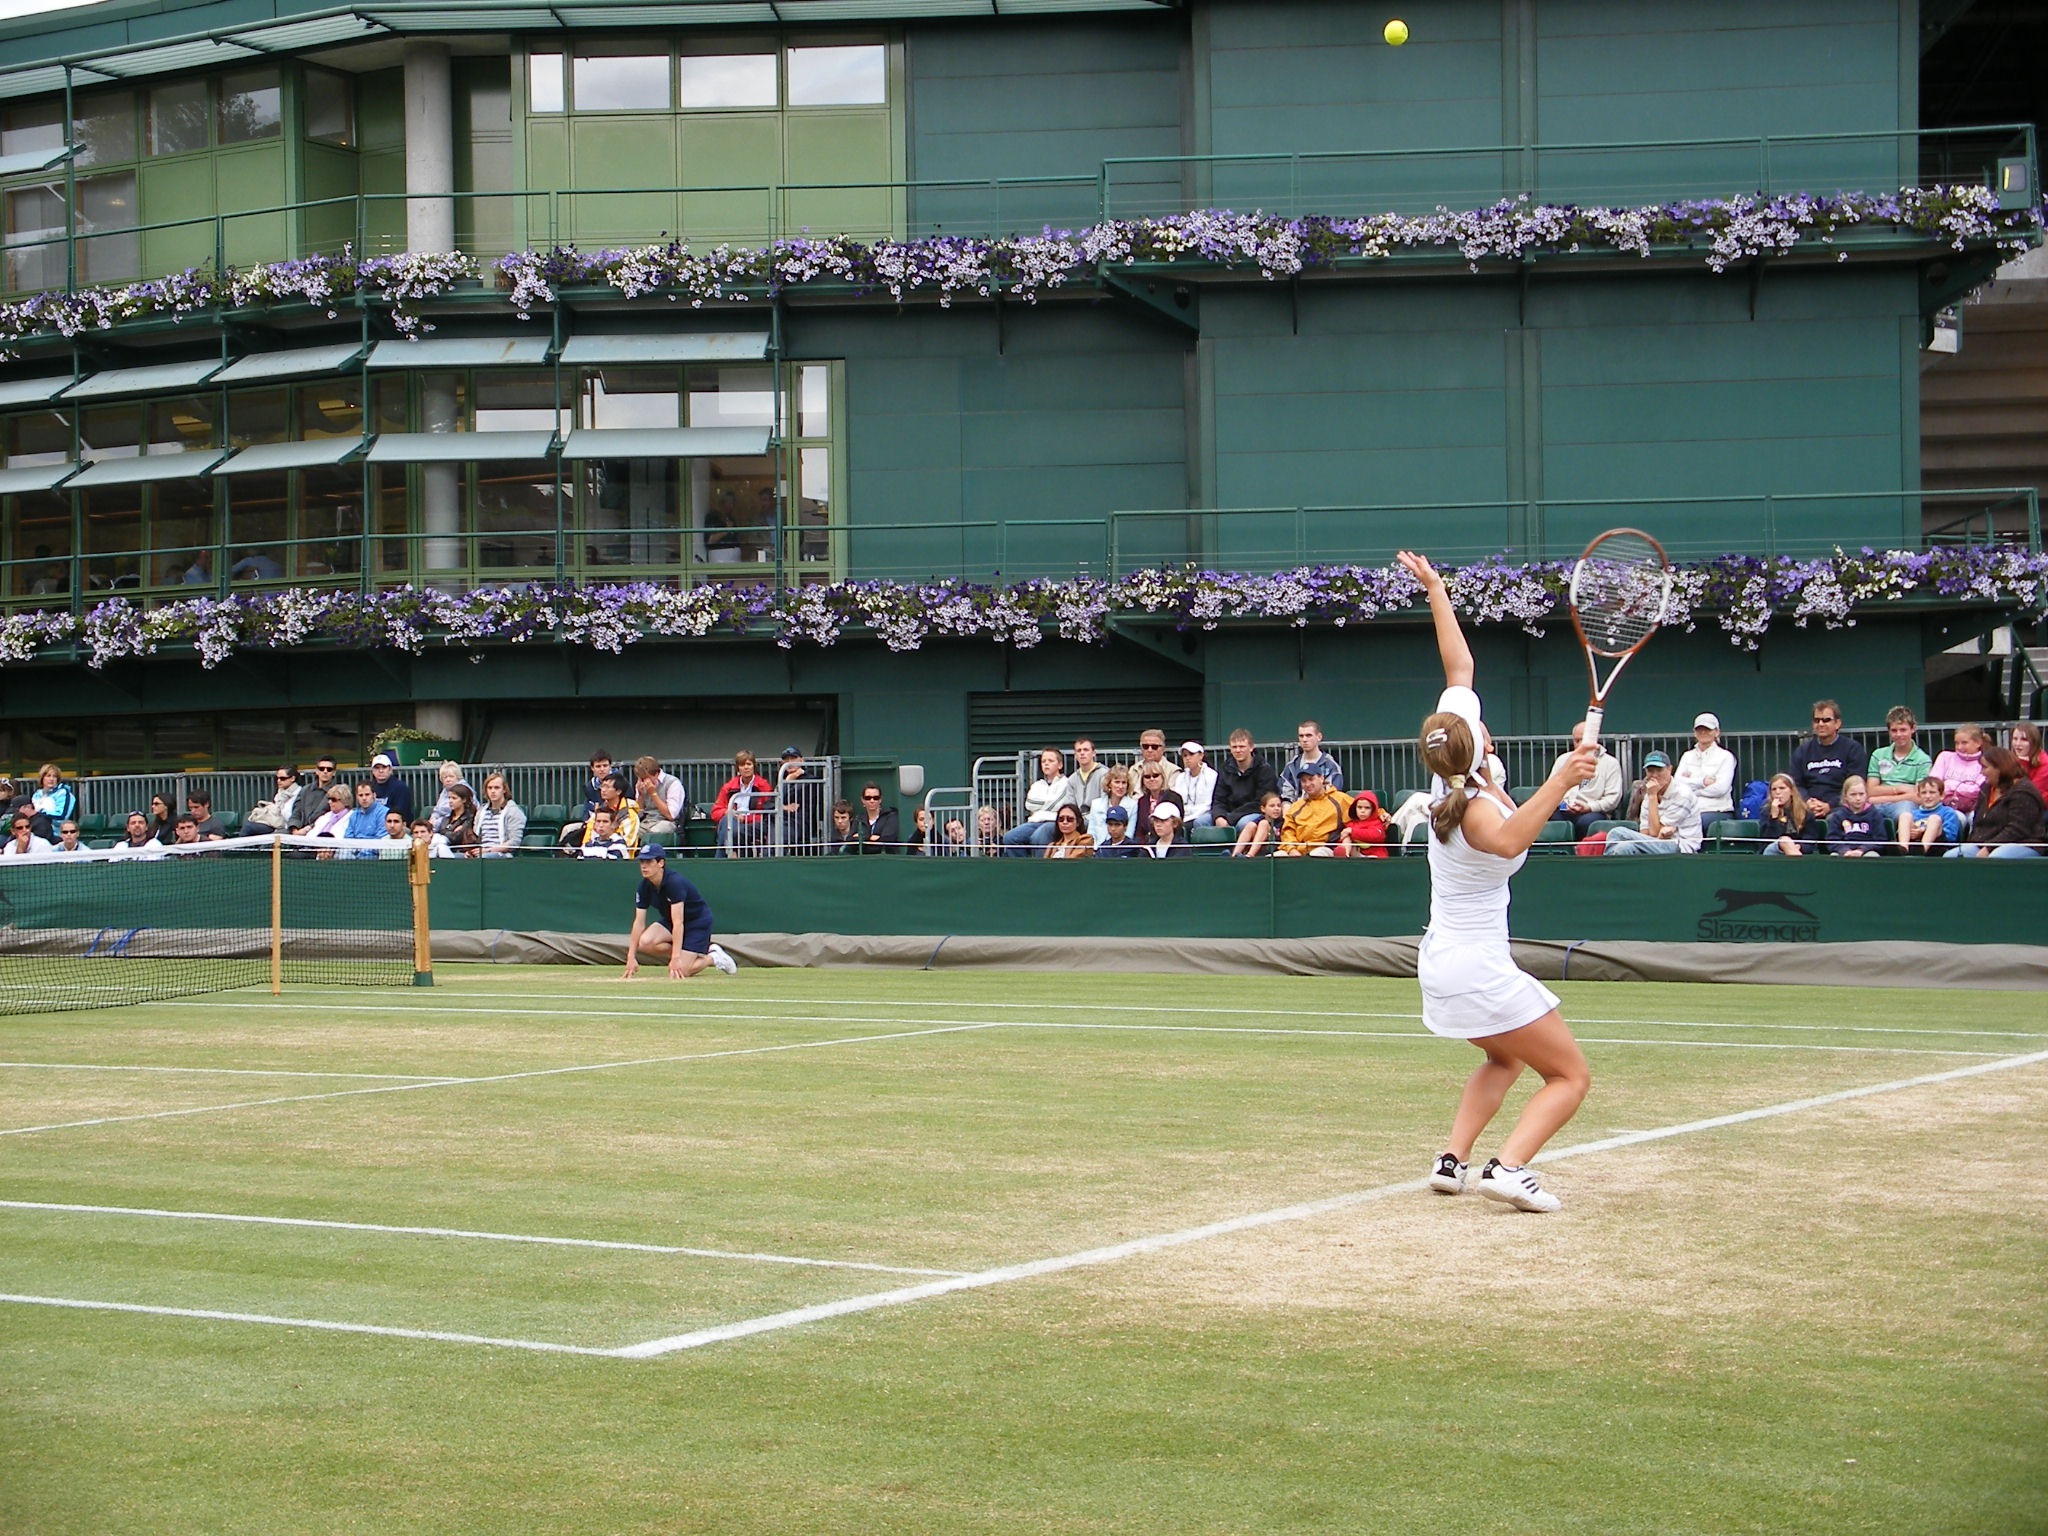
grass, structure, woman, sport, game, female, athletic, professional, stadium, england, competition, tennis, sports, ball, match, court, britain, championship, tournament, serving, serve, wimbledon, racket, ball game, sport venue, competition event, racquet sport, soft tennis, simona halep